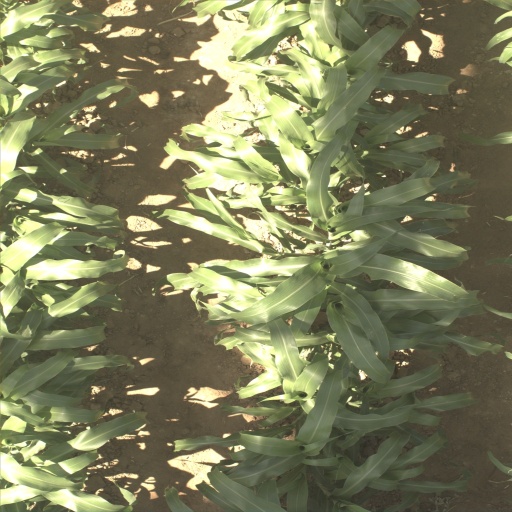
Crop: sorghum